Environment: real
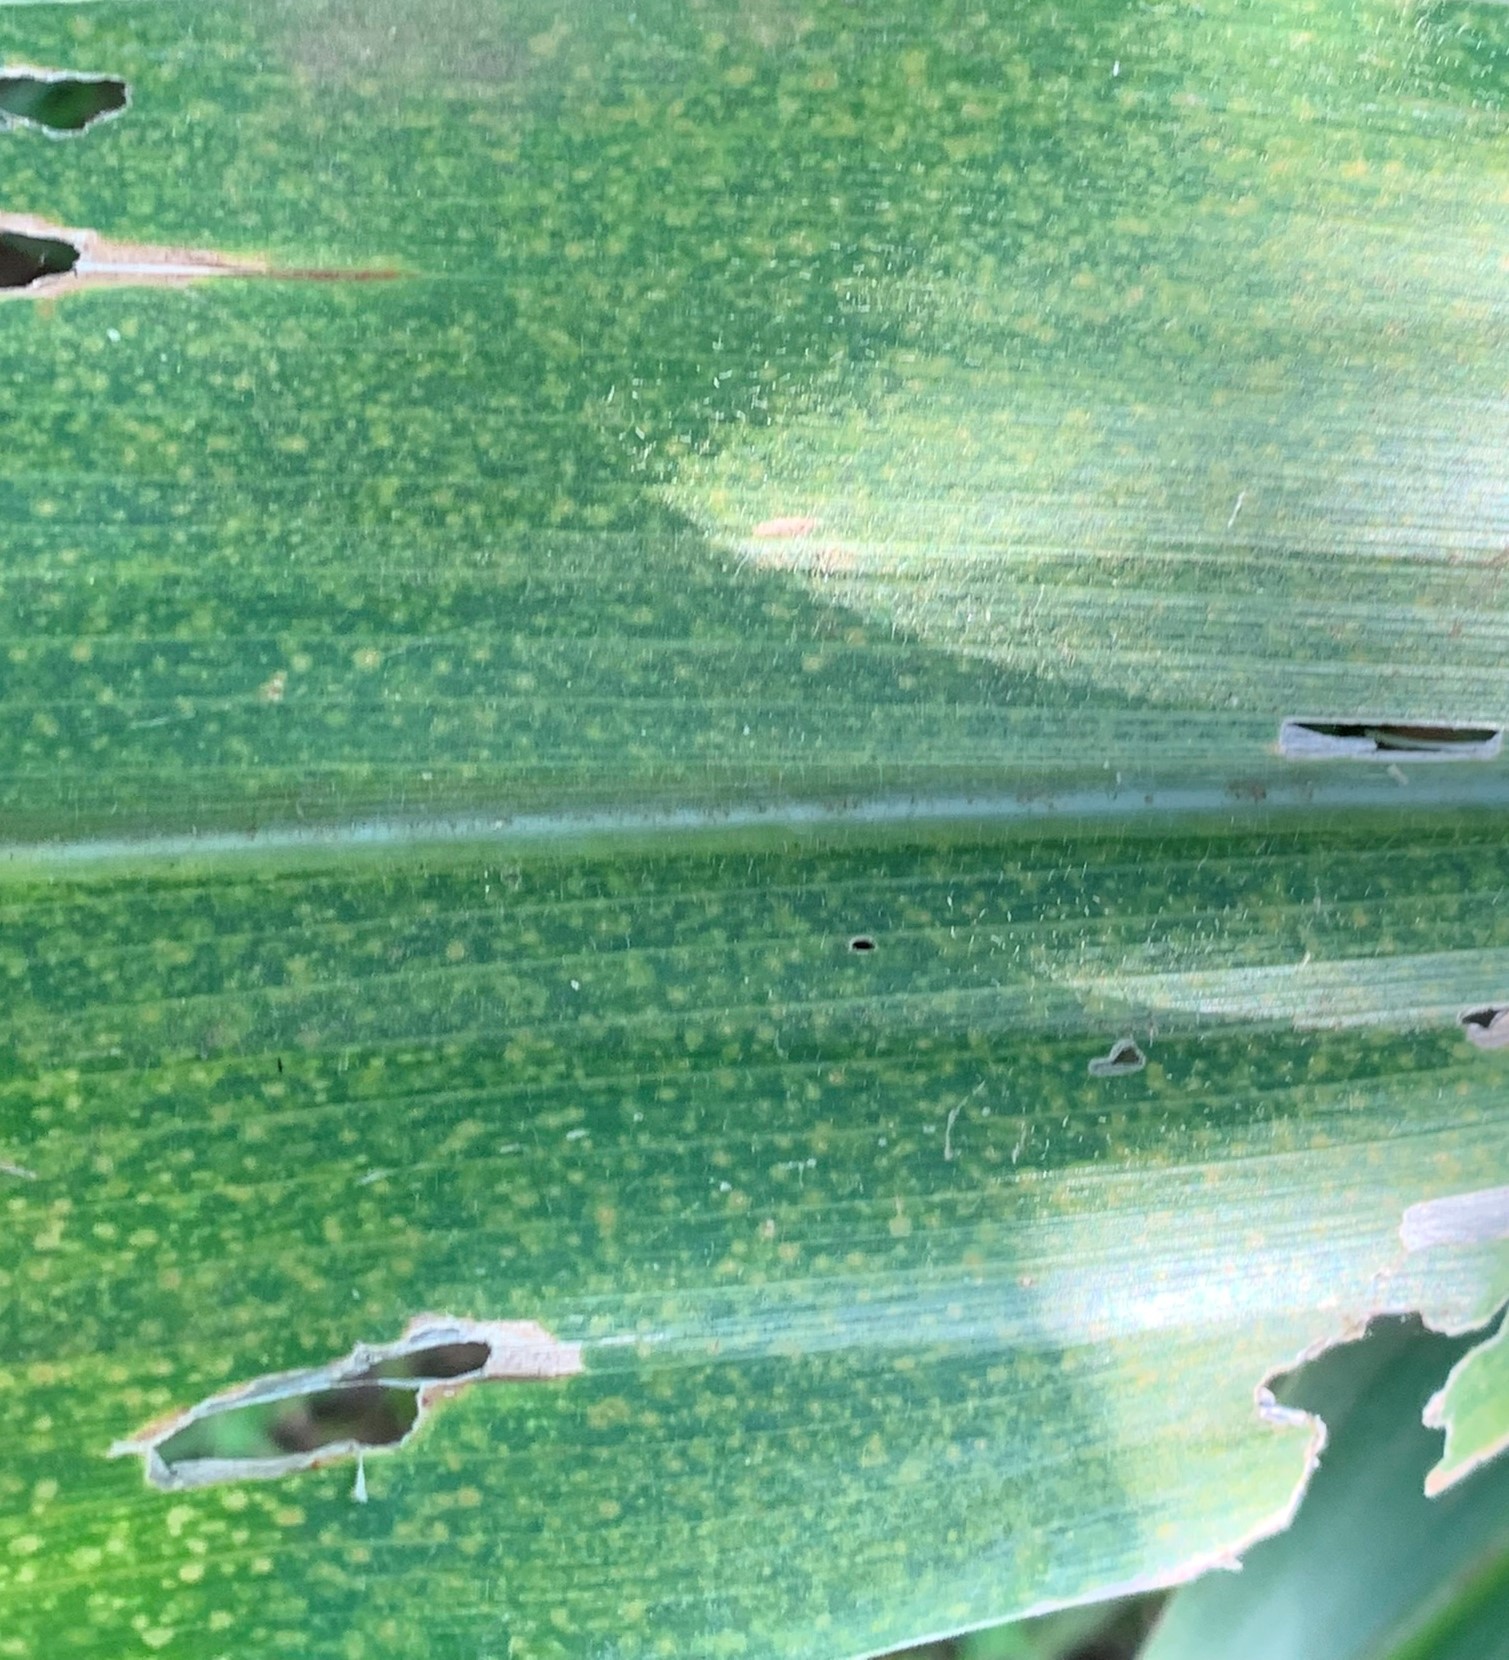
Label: lethal_necrosis